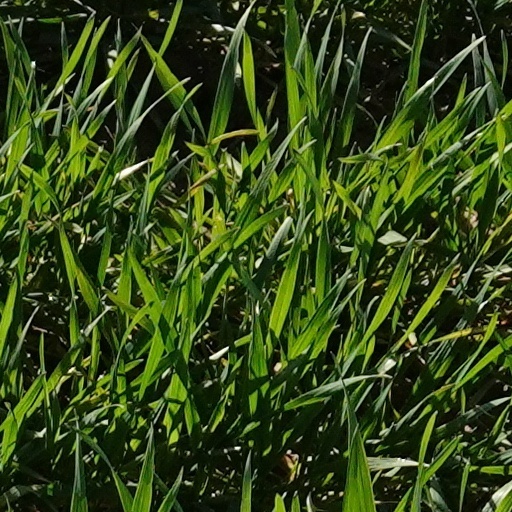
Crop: wheat